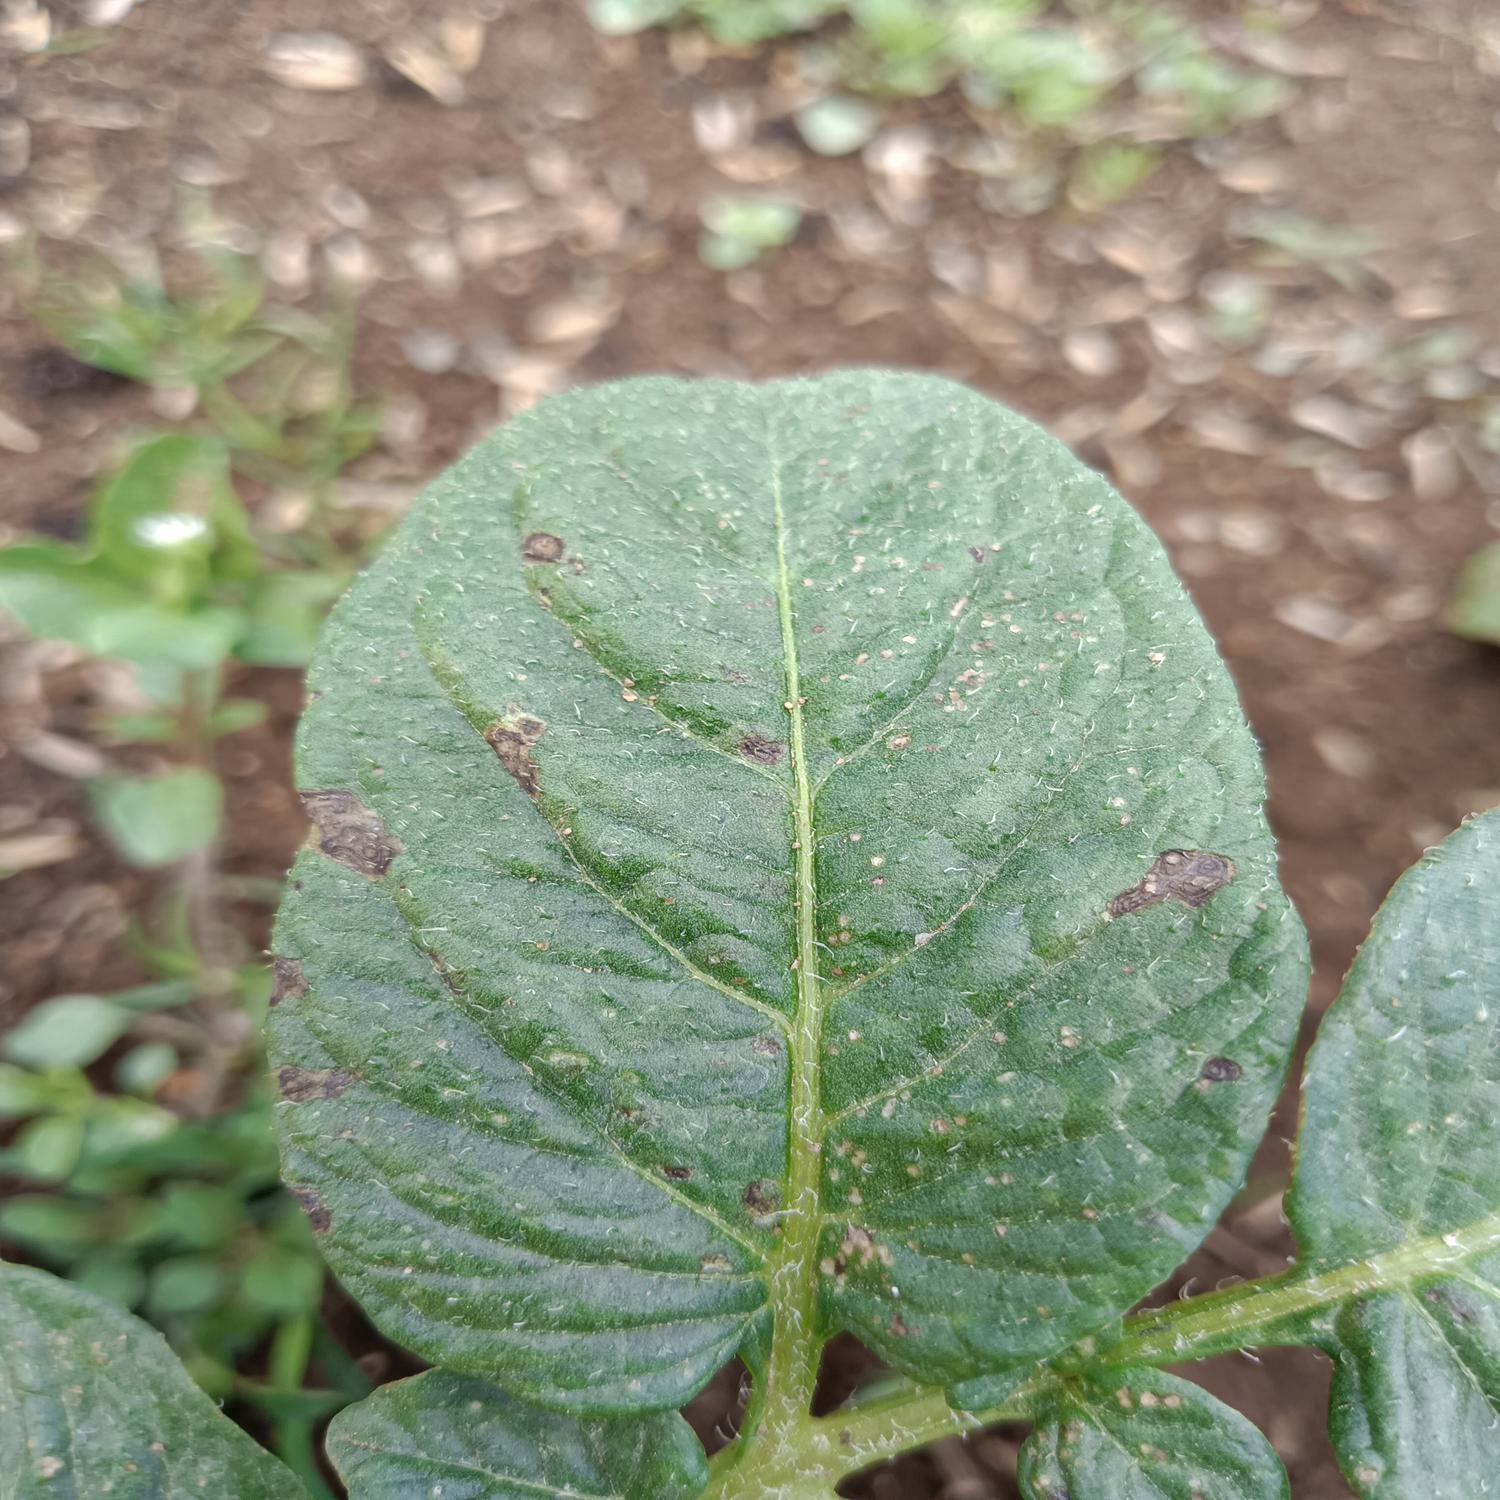
Label: Fungi